Ashby de la Zouch Castle

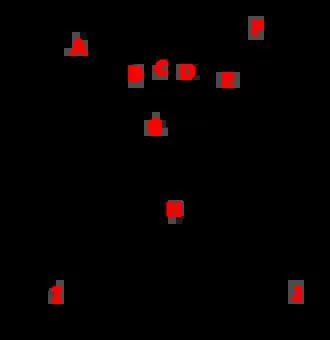
Map of the castle: A – Kitchen Tower; B – buttery and pantry; C – Great Hall; D – Great Chamber; E – chapel and inner court; F – site of northern court; G – Great Tower; H – sunken gardens; I – south-west garden tower; J – south-east garden tower

In 1819, Sir Walter Scott's novel "Ivanhoe" featured a scene involving a tournament at Ashby de la Zouch Castle; the novel was immensely popular and made the location famous. Edward Mammatt, Francis Rawdon's agent, repaired the castle ruins and opened them to visitors, whom Rawdon hoped to attract to the Ivanhoe Baths which he opened nearby. Ashby Place, which had become used as a House of Industry, was pulled down in 1830 and a new house, Ashby Manor, was built in its place. Work continued throughout the 19th century to repair the castle ruins, although they remained mostly covered in ivy.